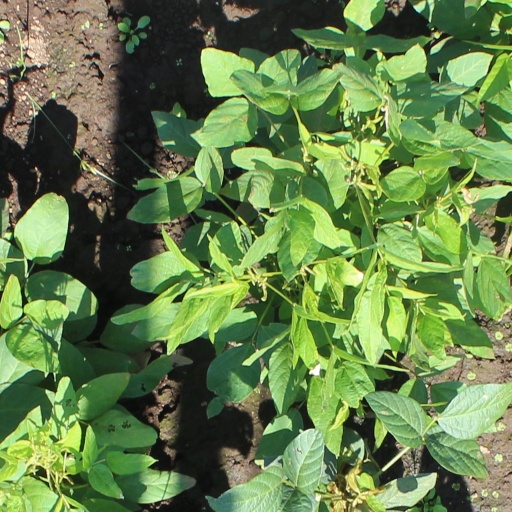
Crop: soybean